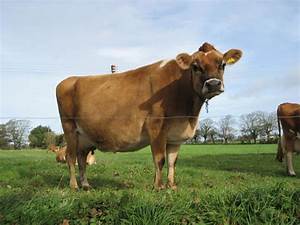
Label: cow